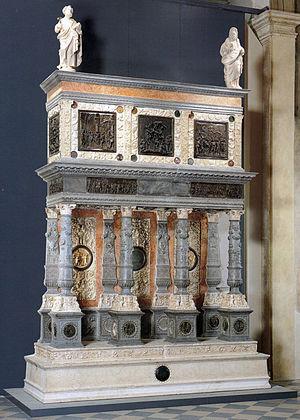
Gasparo Cairano, aussi appelé Gasparo da Cairano, de Cayrano, da Milano, Coirano est un sculpteur italien.